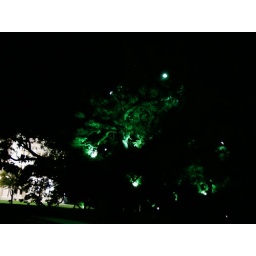
Cool little lighting on trees in yard of capital building